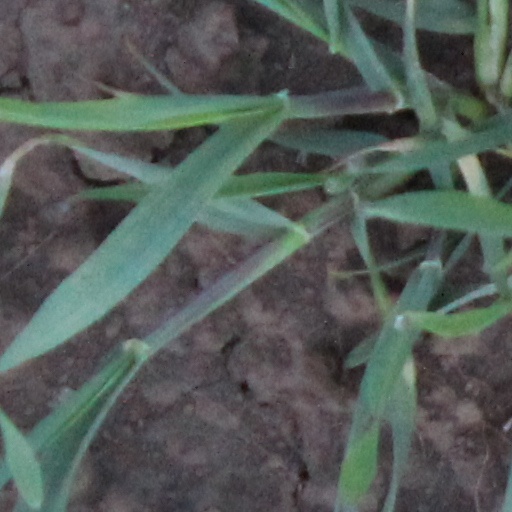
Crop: wheat